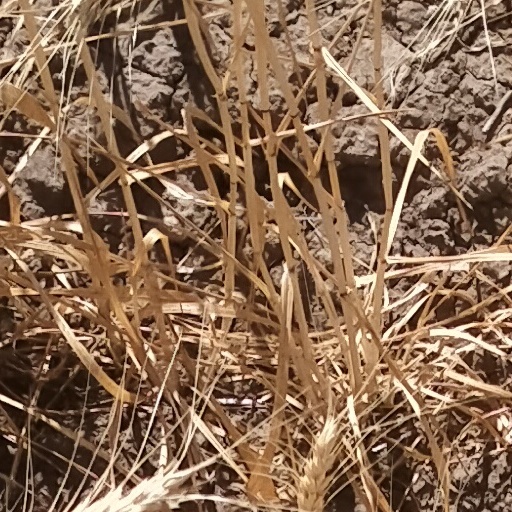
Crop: wheat